Minnesota State Highway 7

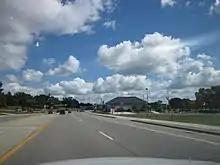
Intersection with MN 15 in Hutchinson

The next county along the course of MN 7 is Meeker County. Running due east through farmlands in the southern area of that county, the highway intersects MN 4 in Cosmos and passes through Cedar Mills. Just east of Cedar Mills, MN 7 crosses into McLeod County and merges with MN 22. The combined highway turns southeasterly toward Hutchinson. On the west side of town, the roadway crosses Campbell Lake and follows an arm of the lake through the downtown area. The highway passes several parks before coming to an intersection with MN 15 and exiting the business district for residential neighborhoods. MN 22 separates from MN 7 east of Hutchinson, and the latter highway continues eastward.